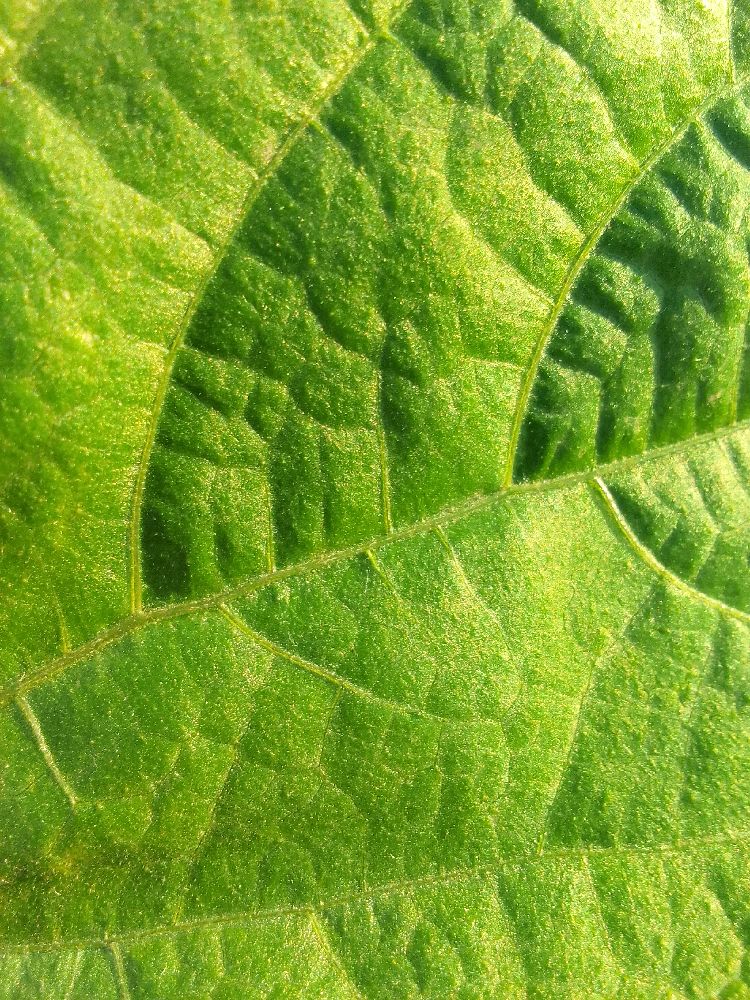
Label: healthy